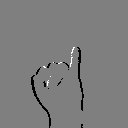
ASL letter: i